1971 NBA draft

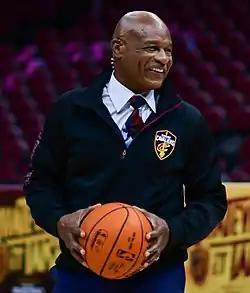
Austin Carr was the first overall pick by the Cleveland Cavaliers.

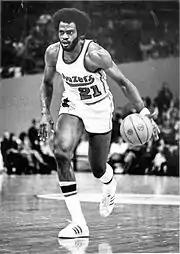
Sidney Wicks was selected 2nd overall by the Portland Trail Blazers and was named 1972 NBA Rookie of the Year.

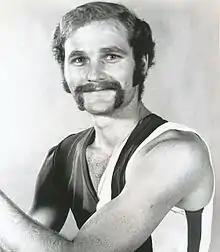
Stan Love was selected 9th overall by the Baltimore Bullets.

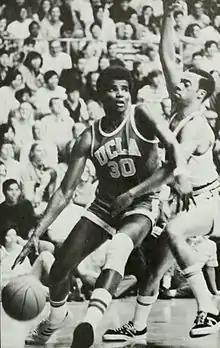
Curtis Rowe was selected 11th overall by the Detroit Pistons.

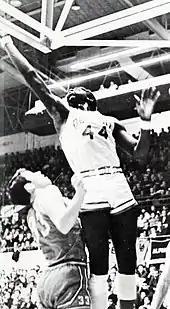
Spencer Haywood was selected 30th overall by the Buffalo Braves.

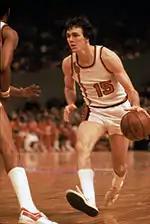
Larry Steele was selected 37th overall by the Portland Trail Blazers.

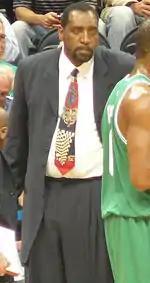
A black person, wearing a black suit and a tie, is standing beside a basketball player in front of the spectators.

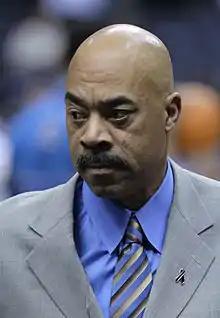
Headshot of a man, who wears grey suit, a blue shirt and a blue tie

On September 10, 1971, the NBA hosted a supplemental hardship draft for college underclassmen who wish to join the league. Prior to the 1971 Draft, college underclassmen were not eligible to be drafted until their college class graduated. These underclassmen fulfilled the "hardship" criteria and were allowed to enter the draft early. This new rule came as a result of Spencer Haywood winning the court case against the NBA which allowed him to play in the NBA before his college class graduated. The teams selected in reverse order of their win–loss record in the previous season. The team that made a selection must withdraw their equivalent selection in the 1972 draft. The teams were allowed to not exercise their rights on this hardship draft and thus retained their full selection in the 1972 draft. Seventeen different players had initially entered the hardship draft, but only six players would ultimately commit to entering the NBA's hardship draft that year. The first hardship draft saw North Carolina's Bill Chamberlain, Marquette's Jim Chones, St. John's Mel Davis, Duquesne's Mickey Davis, Villanova's Chris Ford, the second potential high school prospect in Raymond Lewis from Verbum Dei High School, future Hall of Famer Bob McAdoo from Vincennes Community College, another second potential high school prospect in Campy Russell from Pontiac Central High School, Princeton's Brian Taylor, future Hall of Famer Bill Walton from UCLA, and Michigan's Henry Wilmore all initially enter this year's draft by the hardship draft, but later declined their entry for at least another year (It would later be revealed that Mickey Davis would be selected in the rivaling ABA's own "Special Circumstances Draft" that was held the same day as the NBA's own Hardship Draft as the #1 pick there (albeit selected in the second round) by the Denver Rockets, with Davis playing in the ABA during that following season.)